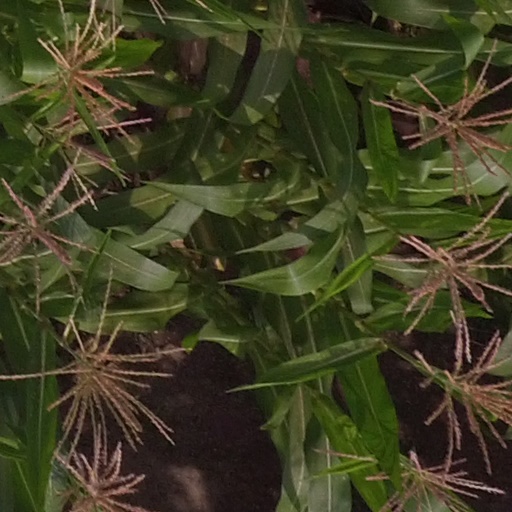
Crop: maize; corn